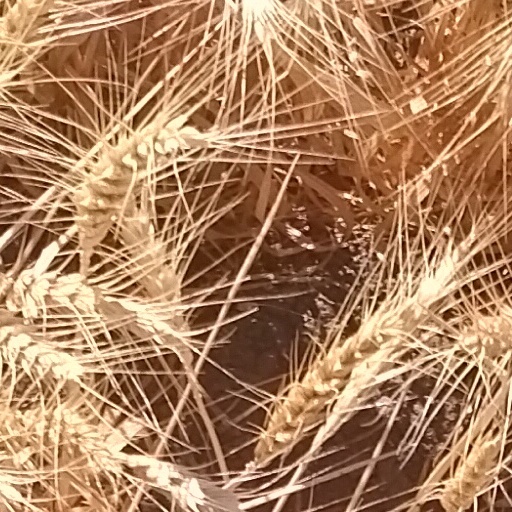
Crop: wheat